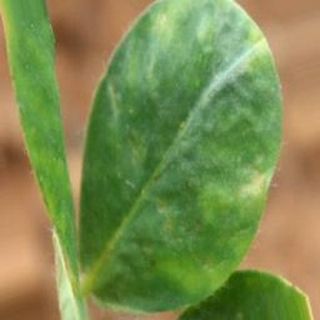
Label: groundnut_nutrition_deficiency